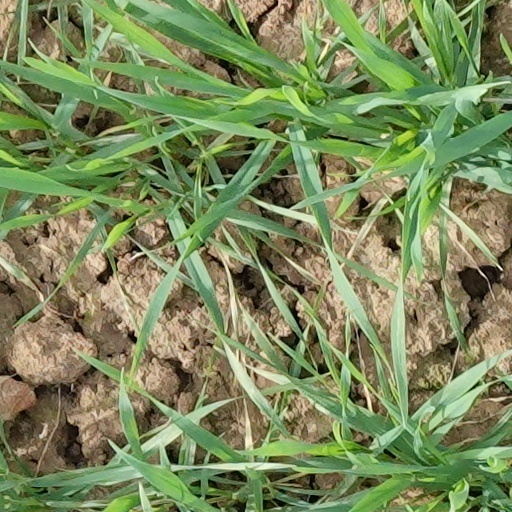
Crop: wheat